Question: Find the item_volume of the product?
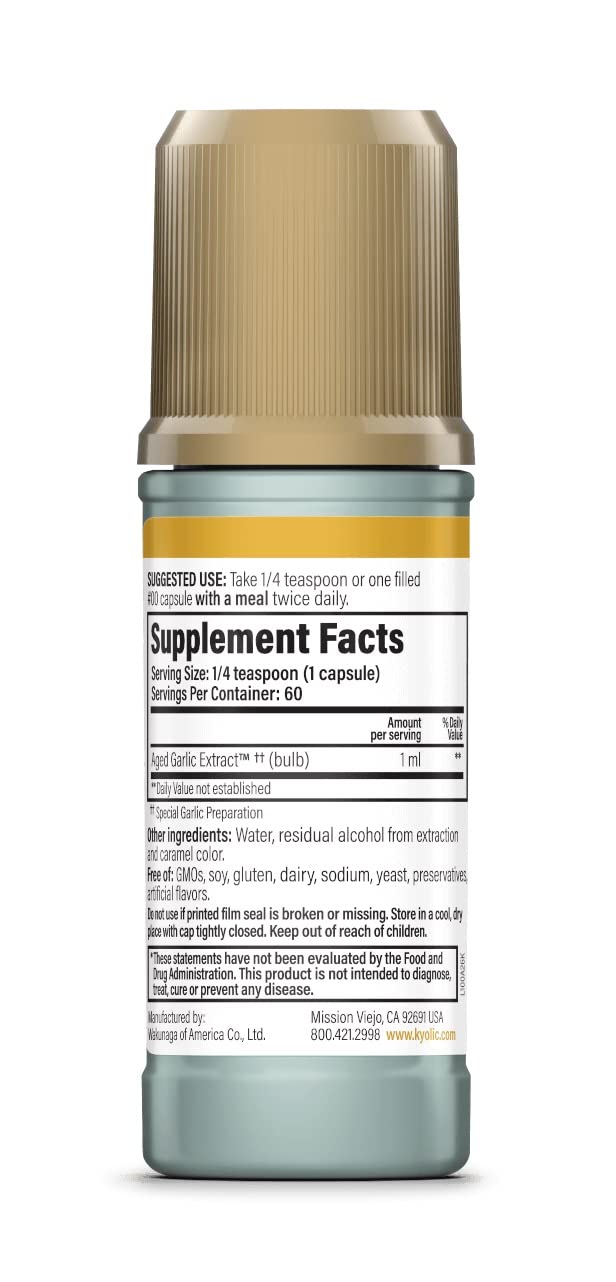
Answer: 1.0 millilitre